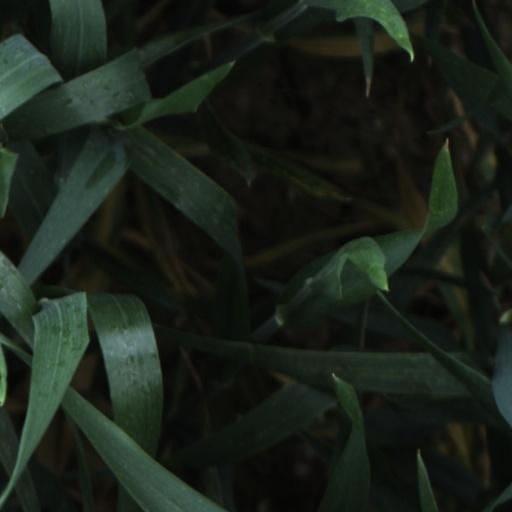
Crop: wheat